Arabi Malayalam script

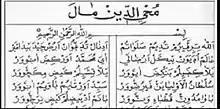
Copy of the first book in Arabi-Malayalam called "Muhyadheen Mala"

There were many complications to write Malayalam, a Dravidian language, using letters covering Arabic, a Semitic language. Only 28 letters were available from Arabic orthography to render over 53 phonemes of Malayalam. It was overcome by following the pattern of creating additional letters established for Persian. The letters such as , , , , , , , were not available in the Arabic alphabets. The characters which stand for , , , are respectively in Arabi Malayalam.